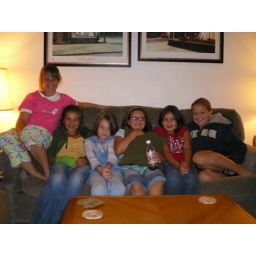
The 1st Movie at the Teacher's house for pigs group! Great time had by all!